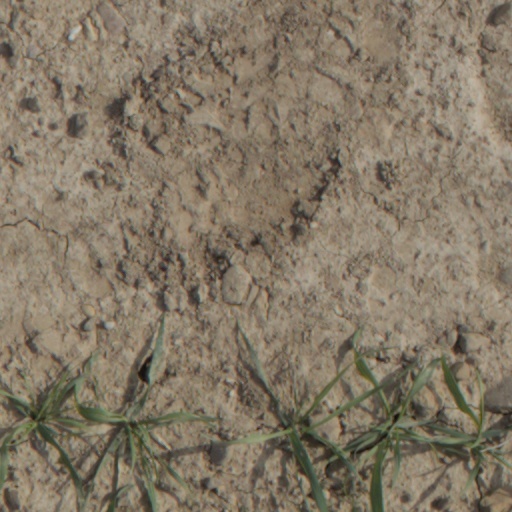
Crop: wheat